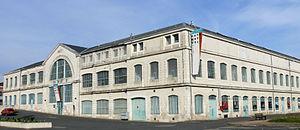
Châtellerault - La Manufacture - Musée
Châtellerault est une commune du Centre-Ouest de la France, située dans le département de la Vienne en région Nouvelle-Aquitaine. Ses habitants se nomment les Châtelleraudais.
Le site archéologique du Vieux-Poitiers est localisé sur les communes de Cenon-sur-Vienne et de Naintré, dans le département de la Vienne. Ce site connut une occupation dès la période du Néolithique comme en témoigne la présence d'un menhir. Son occupation se prolongea à l'Âge du fer.
La Manufacture d'armes de Châtellerault, surnommée la Manu, est une entreprise d'armement française située à Châtellerault, créée en 1819 et disparue en 1968, dont le site est transformé en quartier à vocation culturelle.